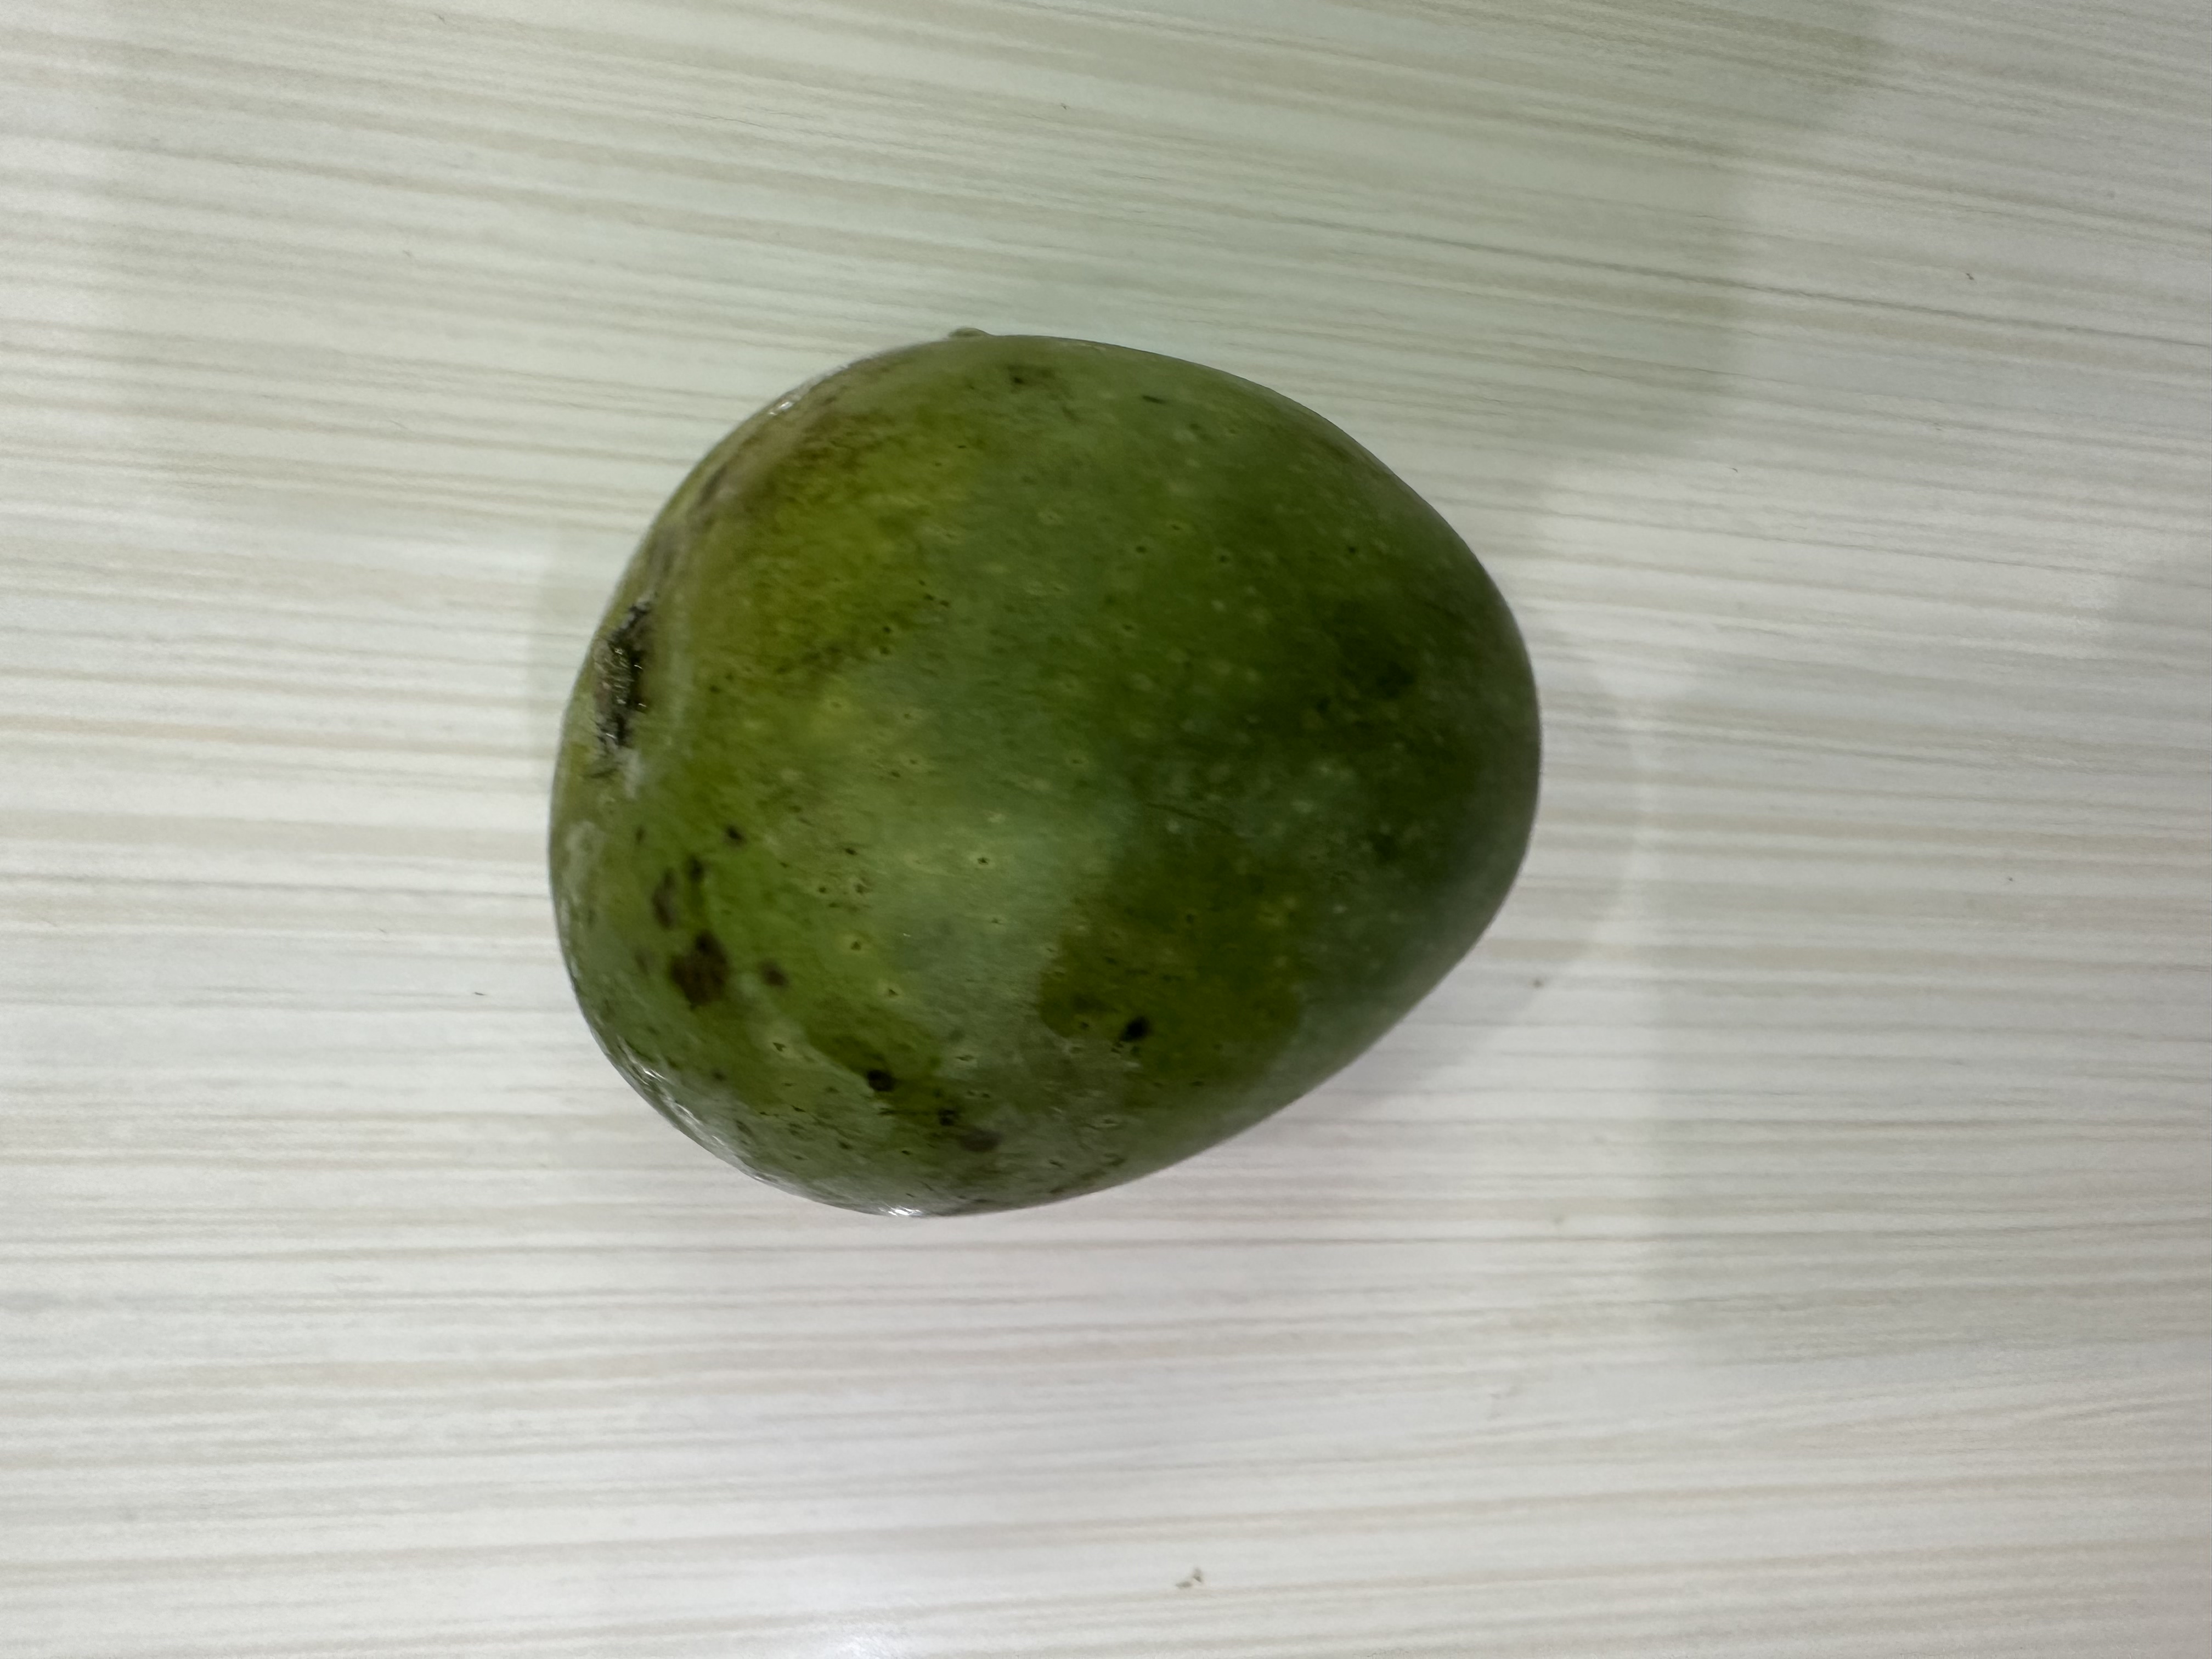
Mango variety: Harivanga